J. Howard Crocker

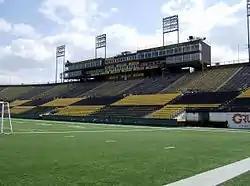
Photo of a green turf field in the foreground, and a single-tiered stadium in the background with black and gold-painted seats

In advance of the 1924 Summer Olympics in Paris, Crocker was appointed chairman of the track and field sub-committee to select athletes, and named committee members to represent each province. He visited track and field championships across Canada to scout Canada's next Olympic athletes. He also served as a boxing judge in elimination rounds for the Canadian championships.